Staffan Valdemar Holm

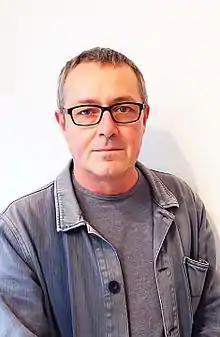
Staffan Valdemar Holm (2012)

Staffan Valdemar Holm (born 7 October 1958 in Tomelilla, Skåne) is a Swedish-German theatre director.